List of Albizia species

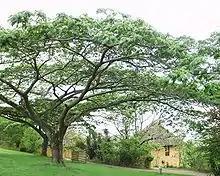
Cream albizia ("A. adianthifolia")

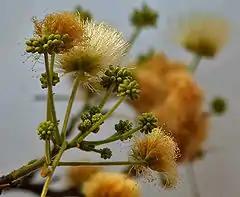
"Albizia amara"

There are approximately 99 accepted species in the legume tree genus Albizia, the silk trees, sirises, or albizias.